Phil Foglio

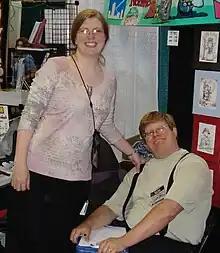
The Foglios at Gen Con Indy 2007

In the 1990s, Foglio met and married his wife, Kaja. The two contributed art to the collectible card game "", from Wizards of the Coast and resurrected the comic strip "What's New with Phil & Dixie" for that company's "Duelist" magazine. During this decade, Foglio co-founded Palliard Press and published additional comics, including a new Buck Godot series and the whimsical erotic series "XXXenophile". The Foglios later founded Studio Foglio and began to produce the steampunk-fantasy series "Girl Genius".